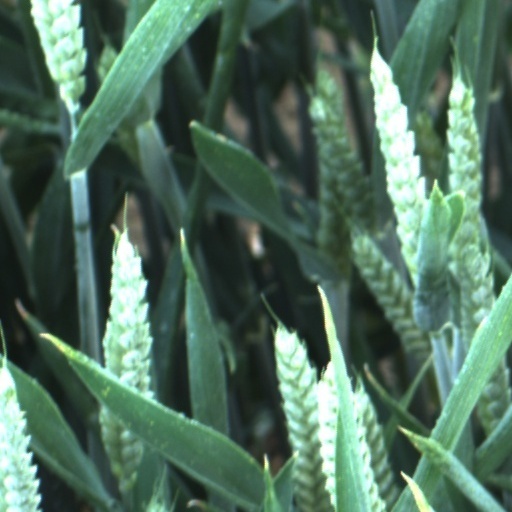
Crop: wheat